Massachusetts House of Representatives' 8th Middlesex district

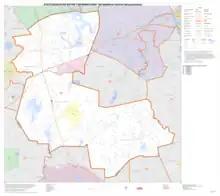
Map of Massachusetts House of Representatives' 8th Middlesex district, based on the 2010 United States census.

Massachusetts House of Representatives' 8th Middlesex district in the United States is one of 160 legislative districts included in the lower house of the Massachusetts General Court. It covers parts of Middlesex County and Worcester County. Democrat Carolyn Dykema of Holliston represented the district from 2009 until her resignation to take a private sector job in 2022.